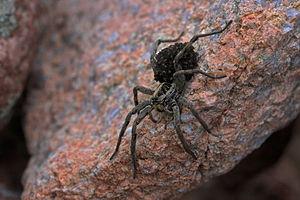
Hogna radiata est une espèce d'araignées aranéomorphes de la famille des Lycosidae. Elle est nommée en français Tarentule radiée, Fausse tarentule ou Hogna rayée.